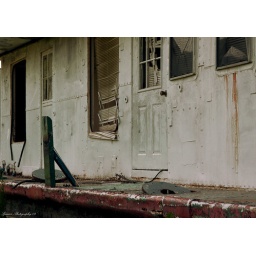
old boat sitting in the grass, cincinnati ohioe